West Virginia Mountaineers

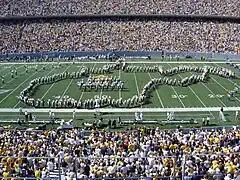
Formation of the state

Football is the most popular sport at WVU. The West Virginia Mountaineers football team represents West Virginia University in the NCAA Football Bowl Subdivision (FBS) of college football. West Virginia plays its home games at Mountaineer Field at Milan Puskar Stadium on the campus of West Virginia University in Morgantown, West Virginia. The Mountaineers compete in the Big 12 Conference.